Nippon Foundation

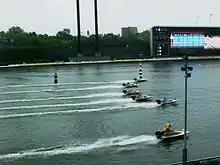
Kyotei boat race

In 1962, The Nippon Foundation was established as the Japan Shipbuilding Industry Foundation under the auspices of the Japanese Motorboat Racing Law. The law and the foundation were initiatives of Ryoichi Sasakawa who, as chair, used them to both help rebuild the Japanese shipbuilding sector, and to conduct philanthropic activities around the world. This system of using gambling revenue to provide aid to needy sectors was a novel one in Japan at that time, and came under intense scrutiny. In response, the foundation strove for transparency in conducting its activities, making its records publicly accessible from its earliest days.